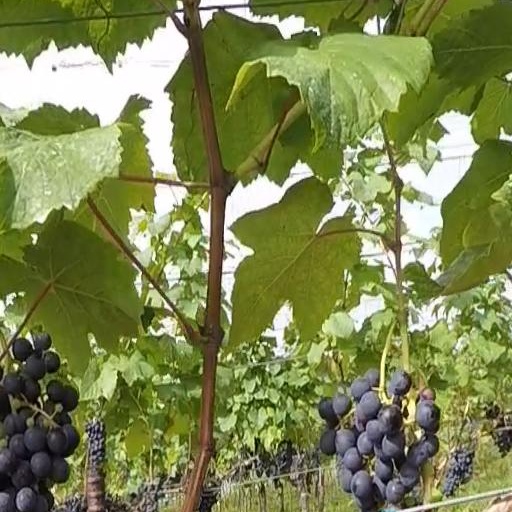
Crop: grape